Miriama Evans

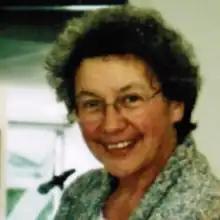
Evans, 2005

Evans was born in Christchurch in 1944; her father was a member of the Ngāti Mutunga iwi (tribe) and her mother a member of Ngāi Tahu. She attended Linwood High School where she was one of four Māori students in a roll of more than 1000. In her final year she was head girl of the school.